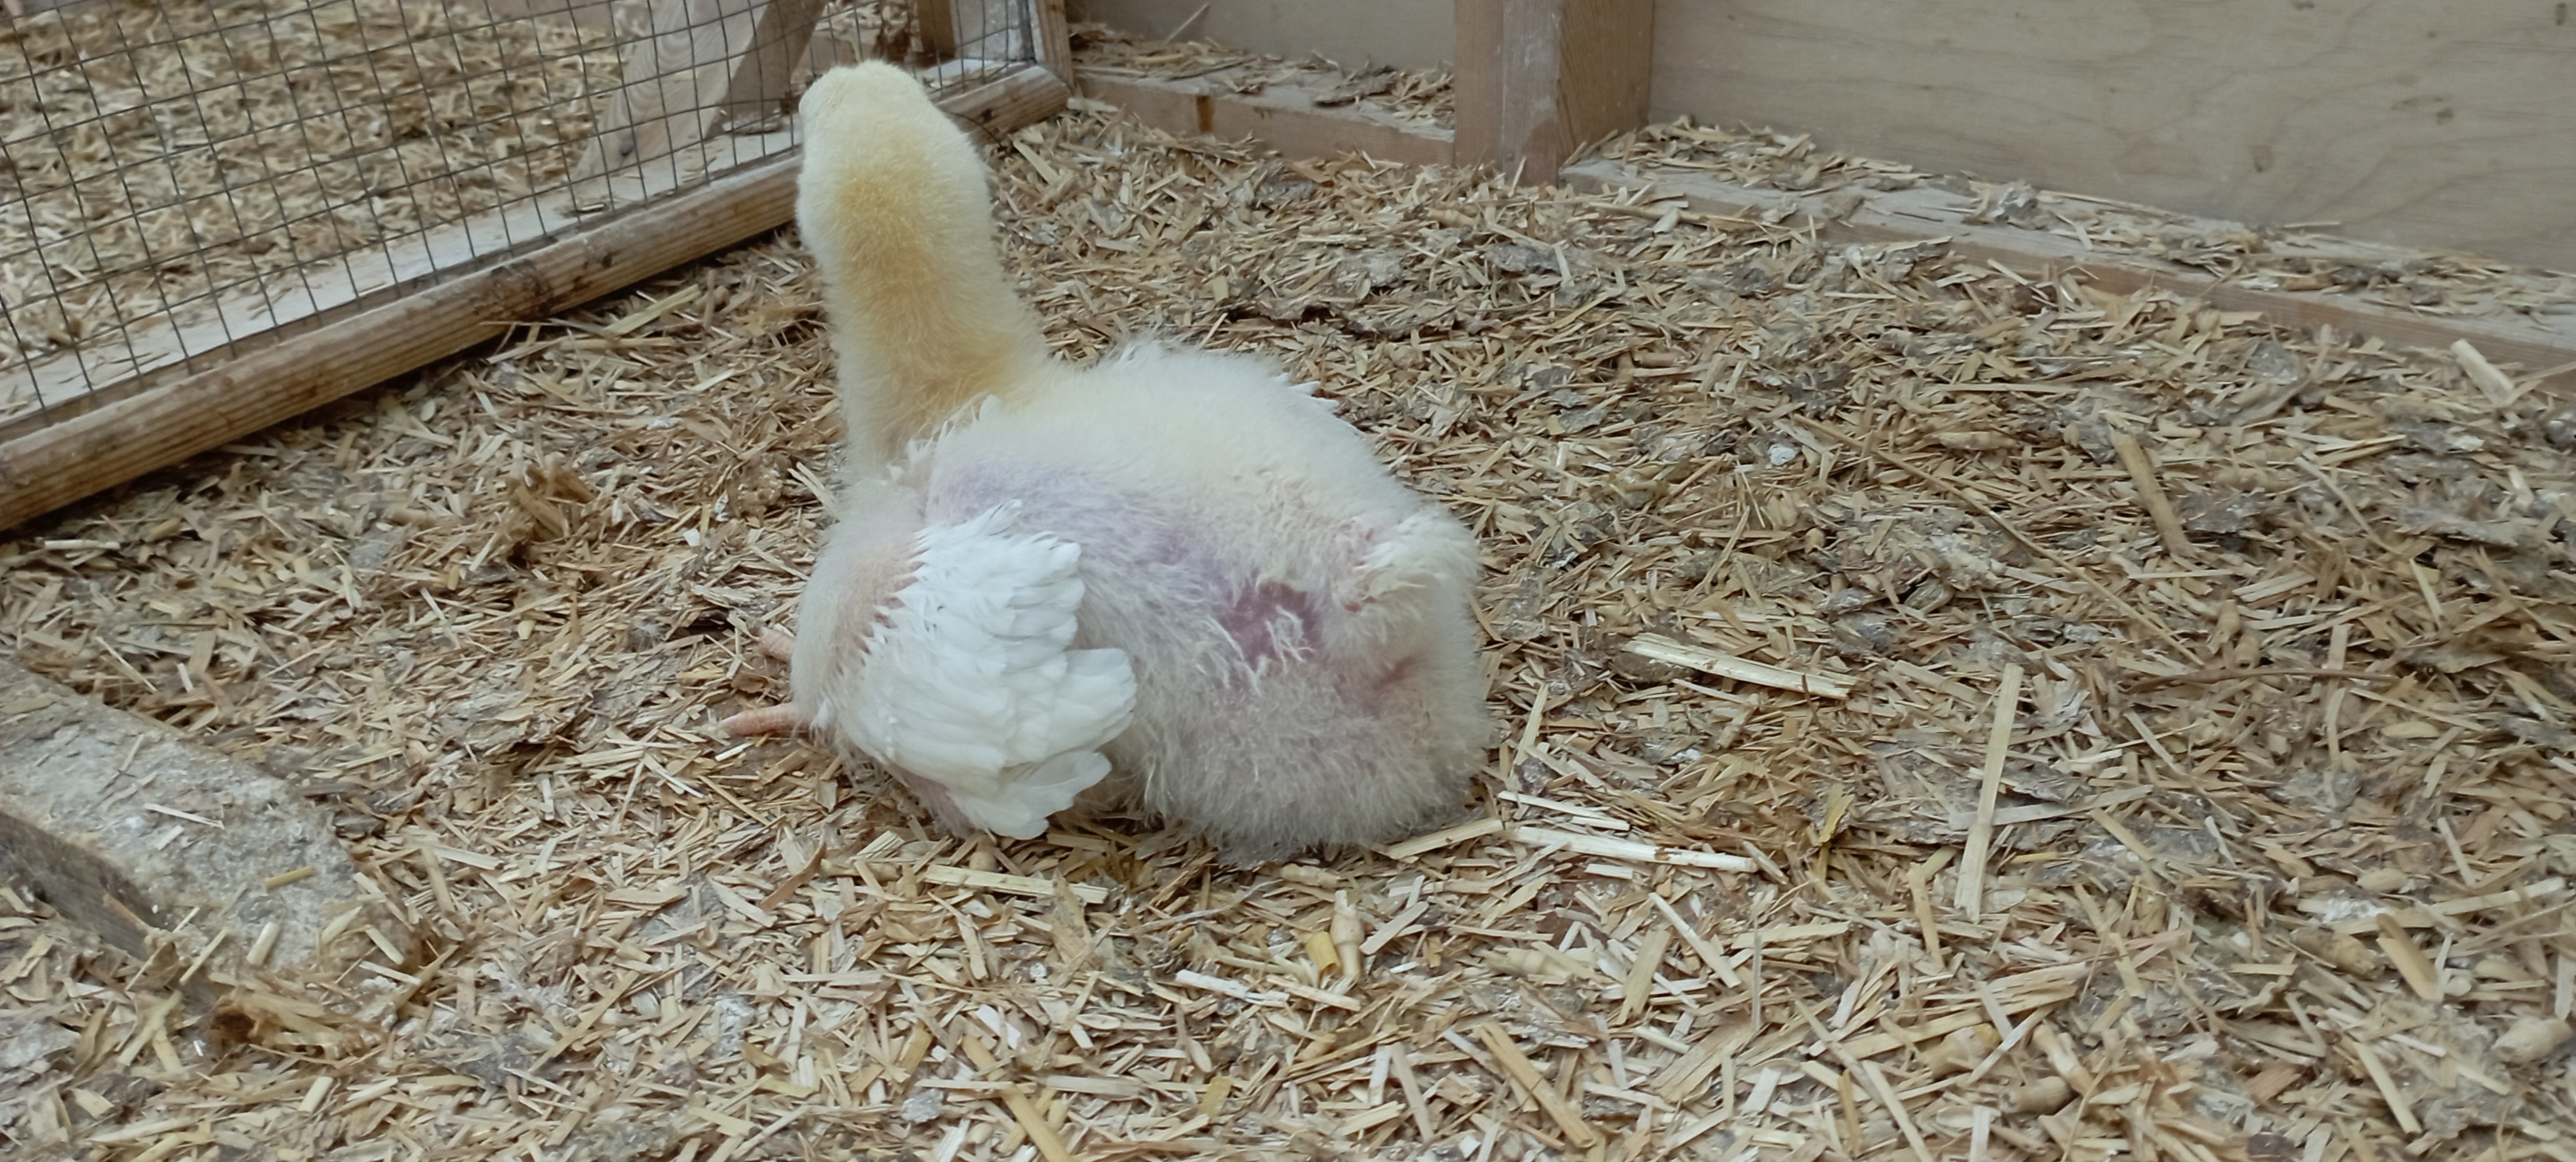
Weight: 550 g